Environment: real
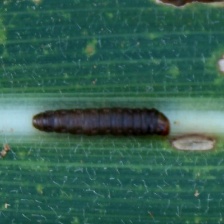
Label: fall_armyworm